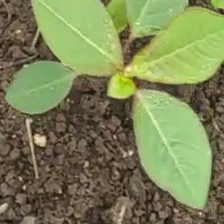
Weed species: Moti_dudhi(Euphorbia_geneculata_L)